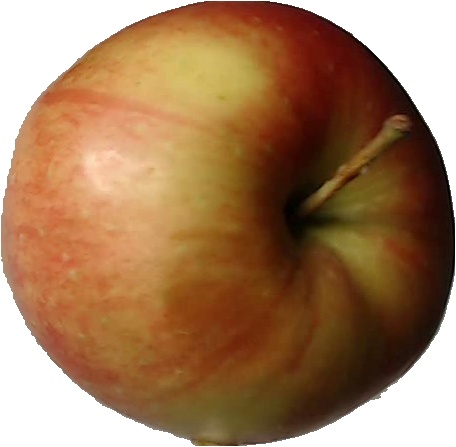
Label: apple_red_2